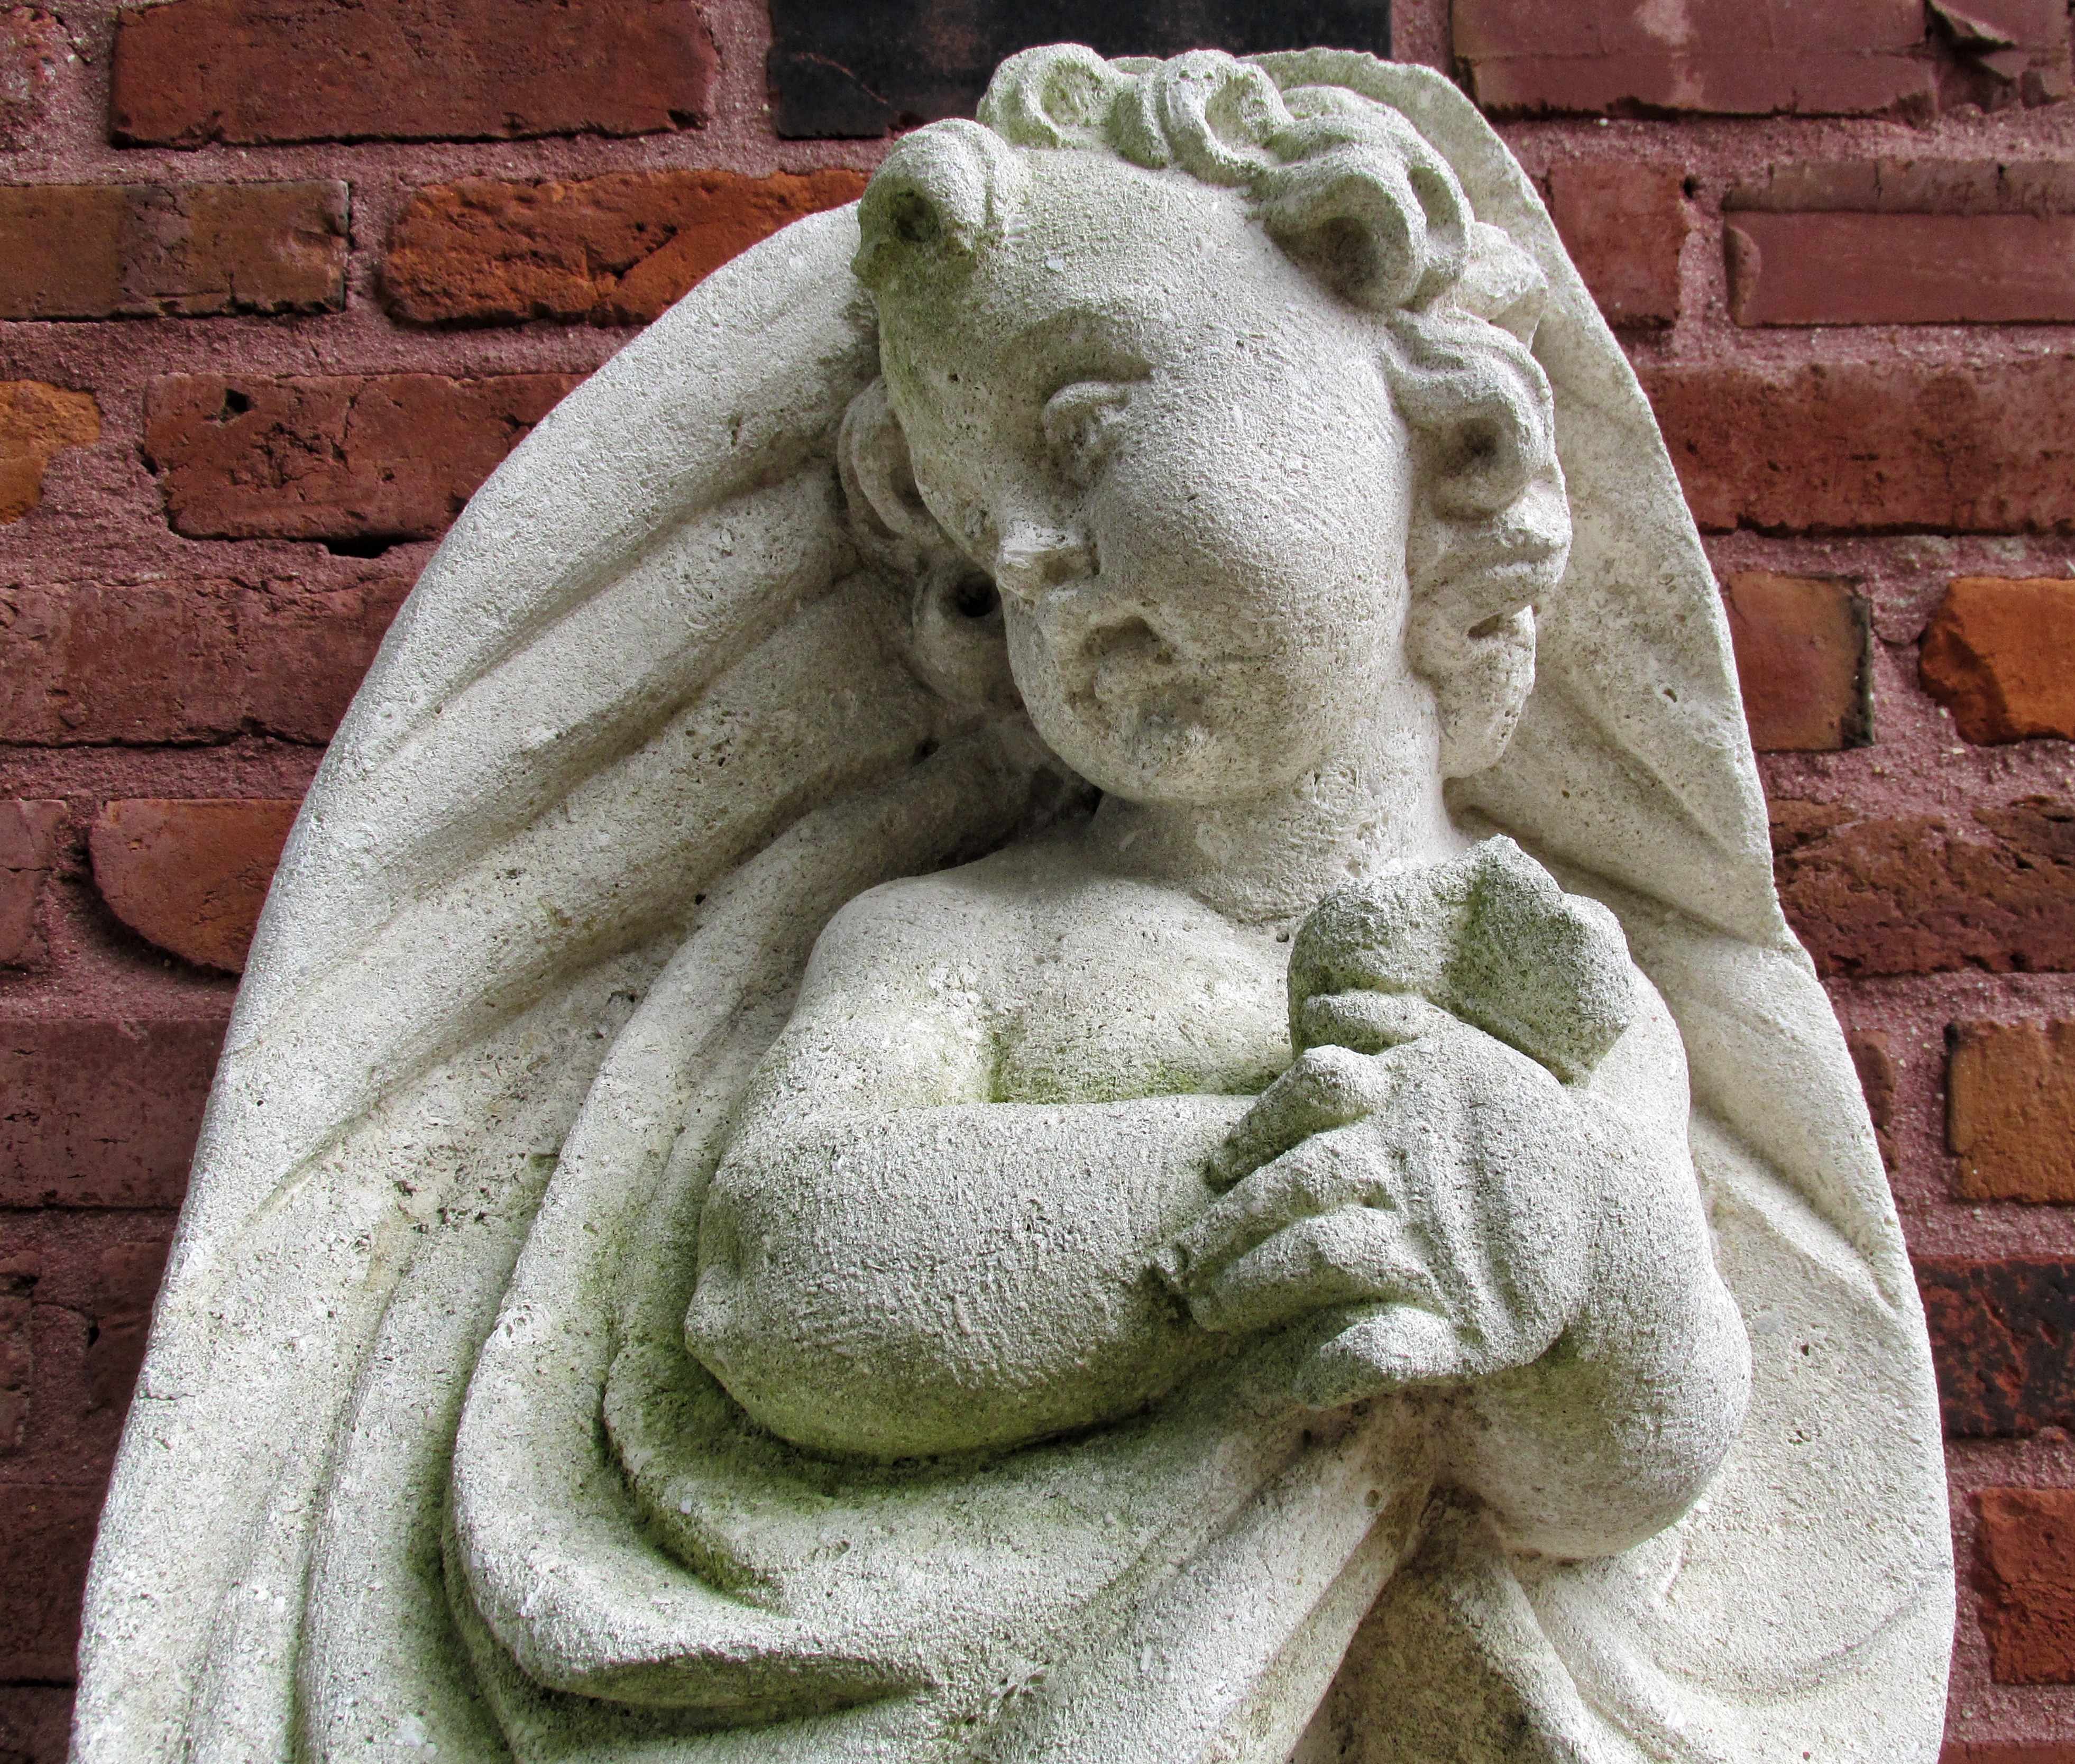
rock, stone, monument, statue, red, child, gray, brick, baby, weathered, close up, gargoyle, sculpture, angel, art, temple, infant, toddler, carving, relief, angelic, stone carving, ancient history